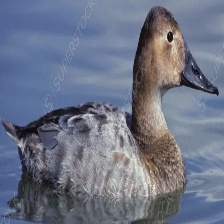
Species: CANVASBACK
Scientific name: AYTHYA VALISINERIA
ImageNet parent category: drake